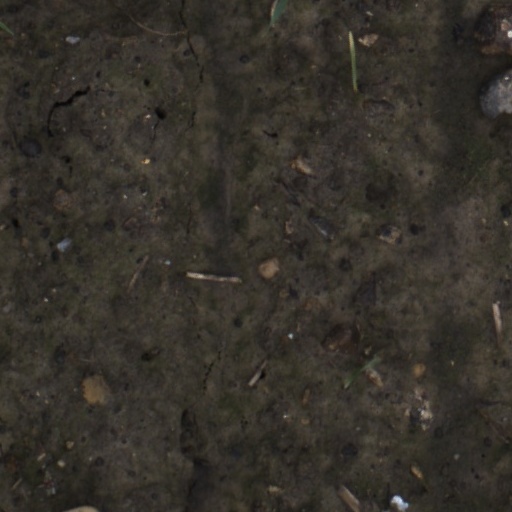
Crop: wheat